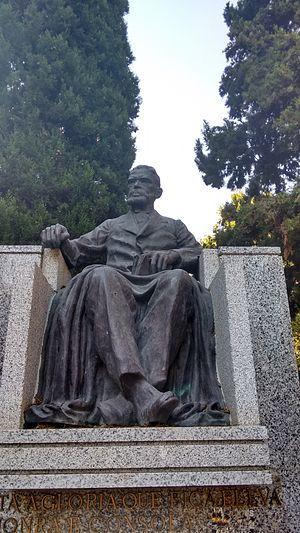
Joaquim Maria Machado de Assis est un écrivain et journaliste brésilien, considéré par beaucoup de critiques, d’universitaires, de gens de lettres et de lecteurs comme l’une des grandes figures, sinon la plus grande, de la littérature brésilienne.